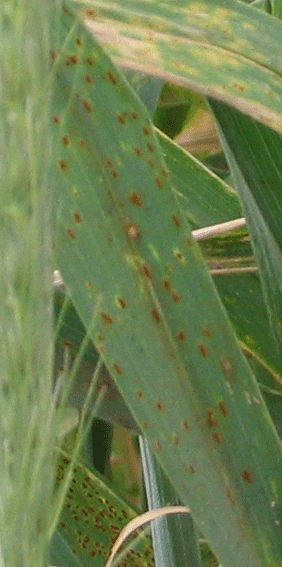
Label: Wheat___Brown_Rust